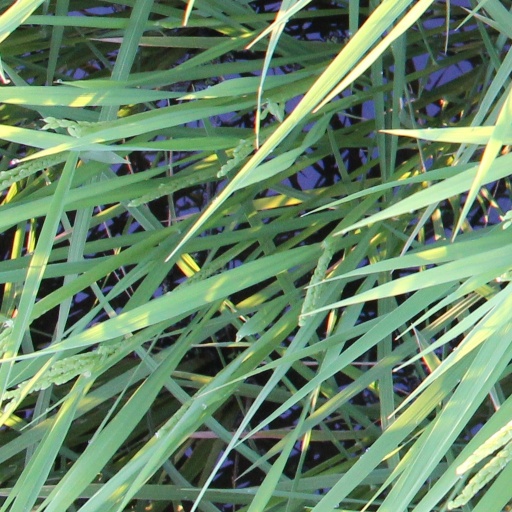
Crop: rice